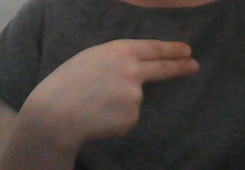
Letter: ain